Maria Poiret

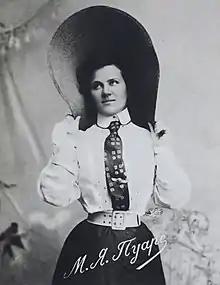

Maria Yakovlevna Orlova-Davydova (previously Sveshnikova [], []; January 4, 1863 in Moscow – October 13, 1933 in Moscow), also known by stage name Marusina, was a Russian actress, composer, singer and poet. She is the author of the romance "I Was Going Home".